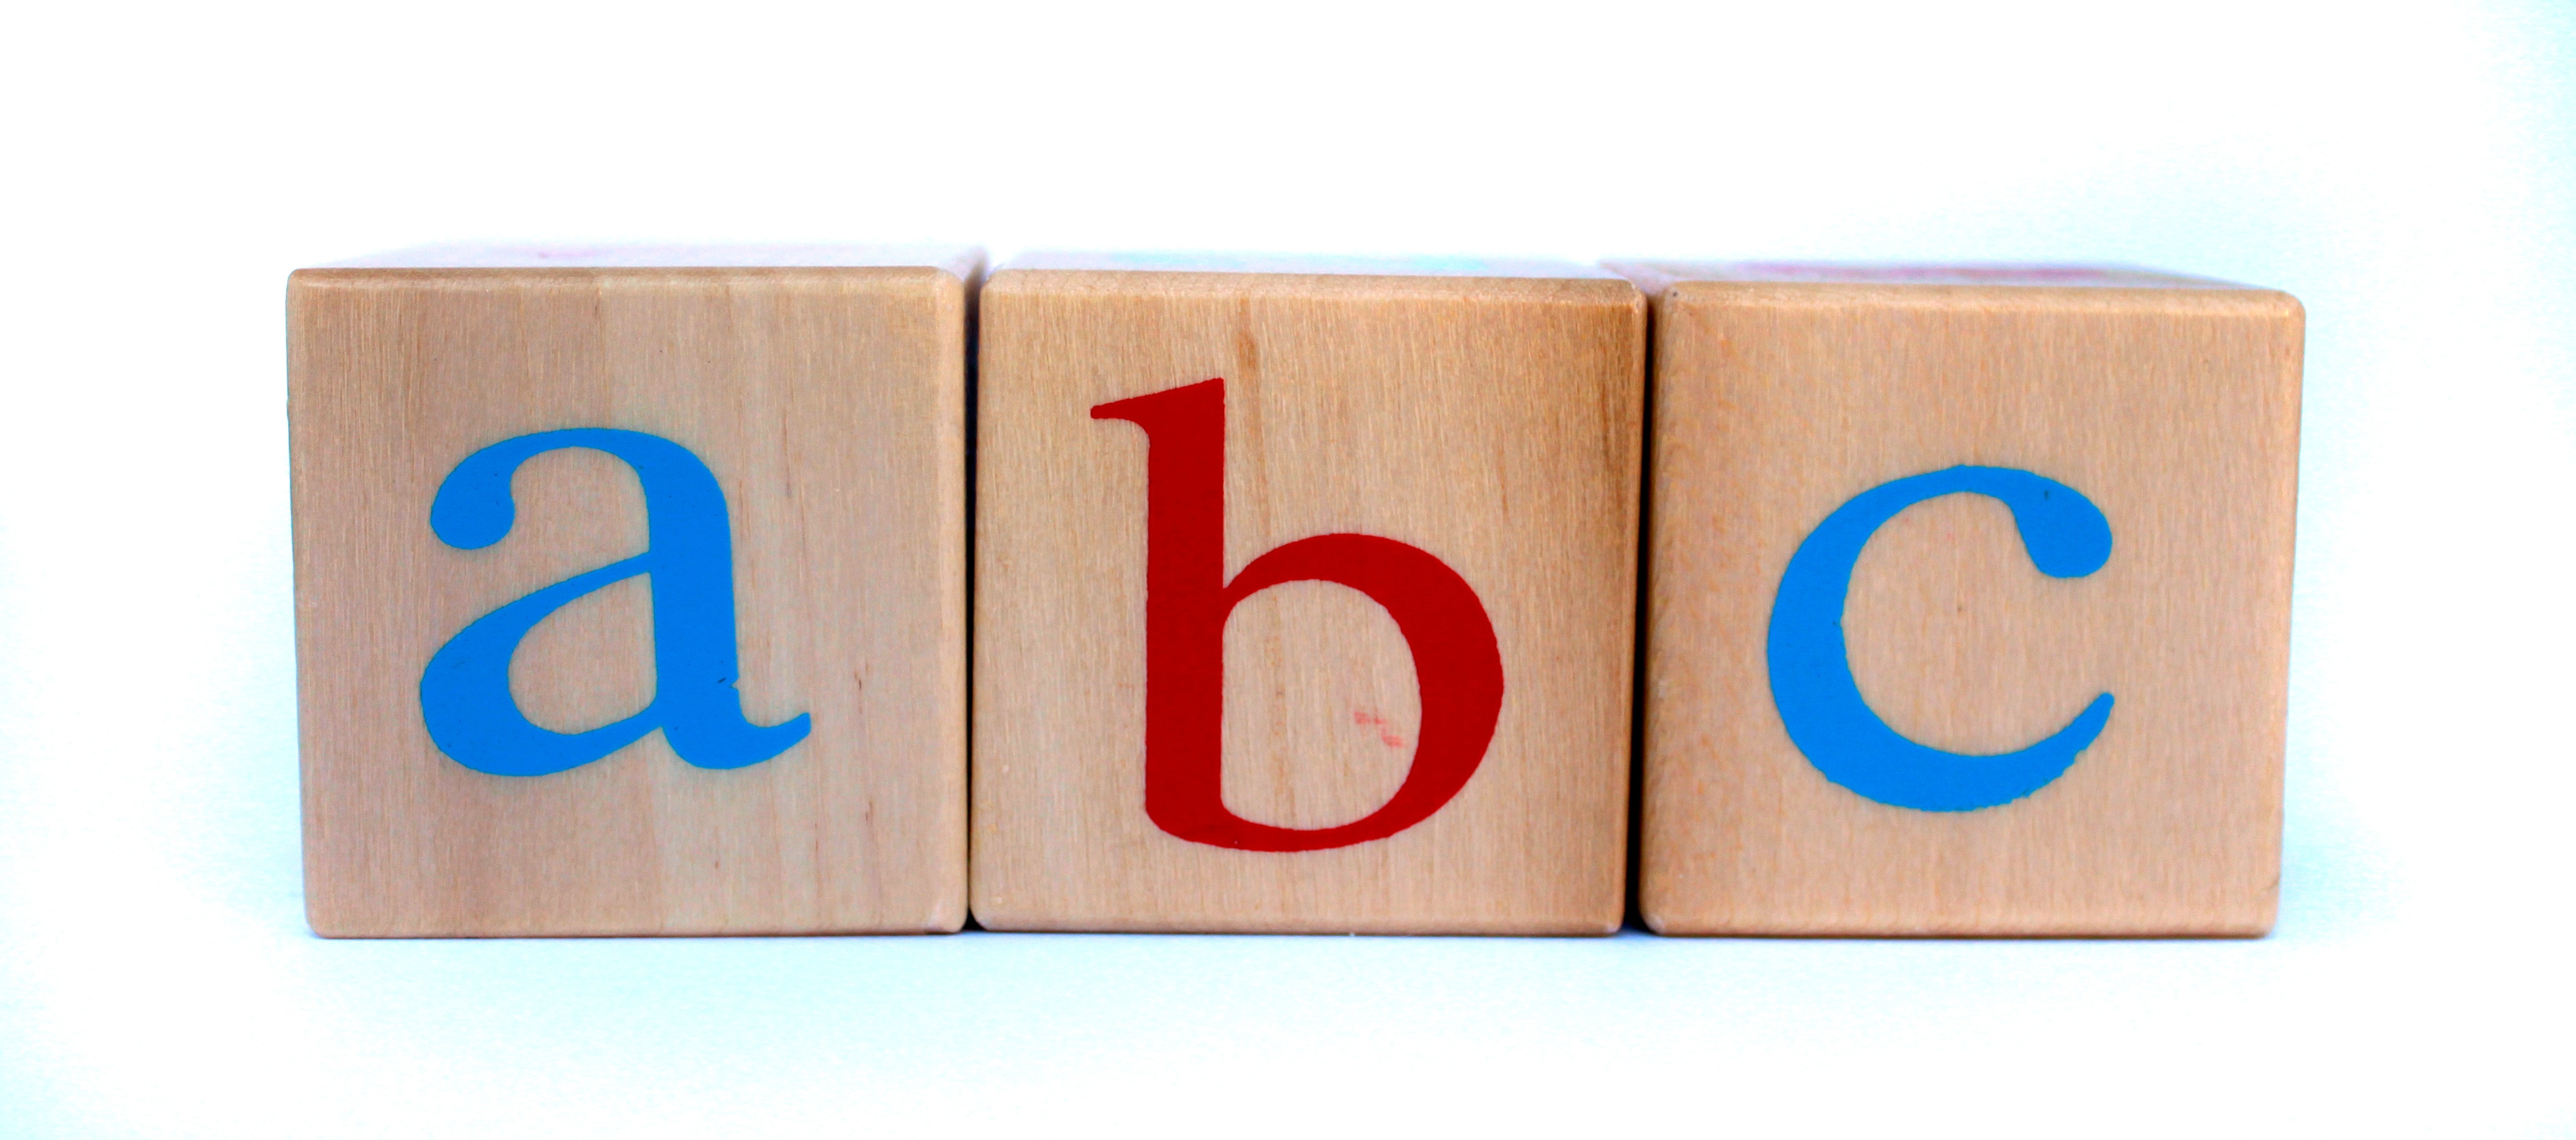
number, education, brand, font, toys, learn, games, abc, indoor games and sports, tabletop game, wooden briks